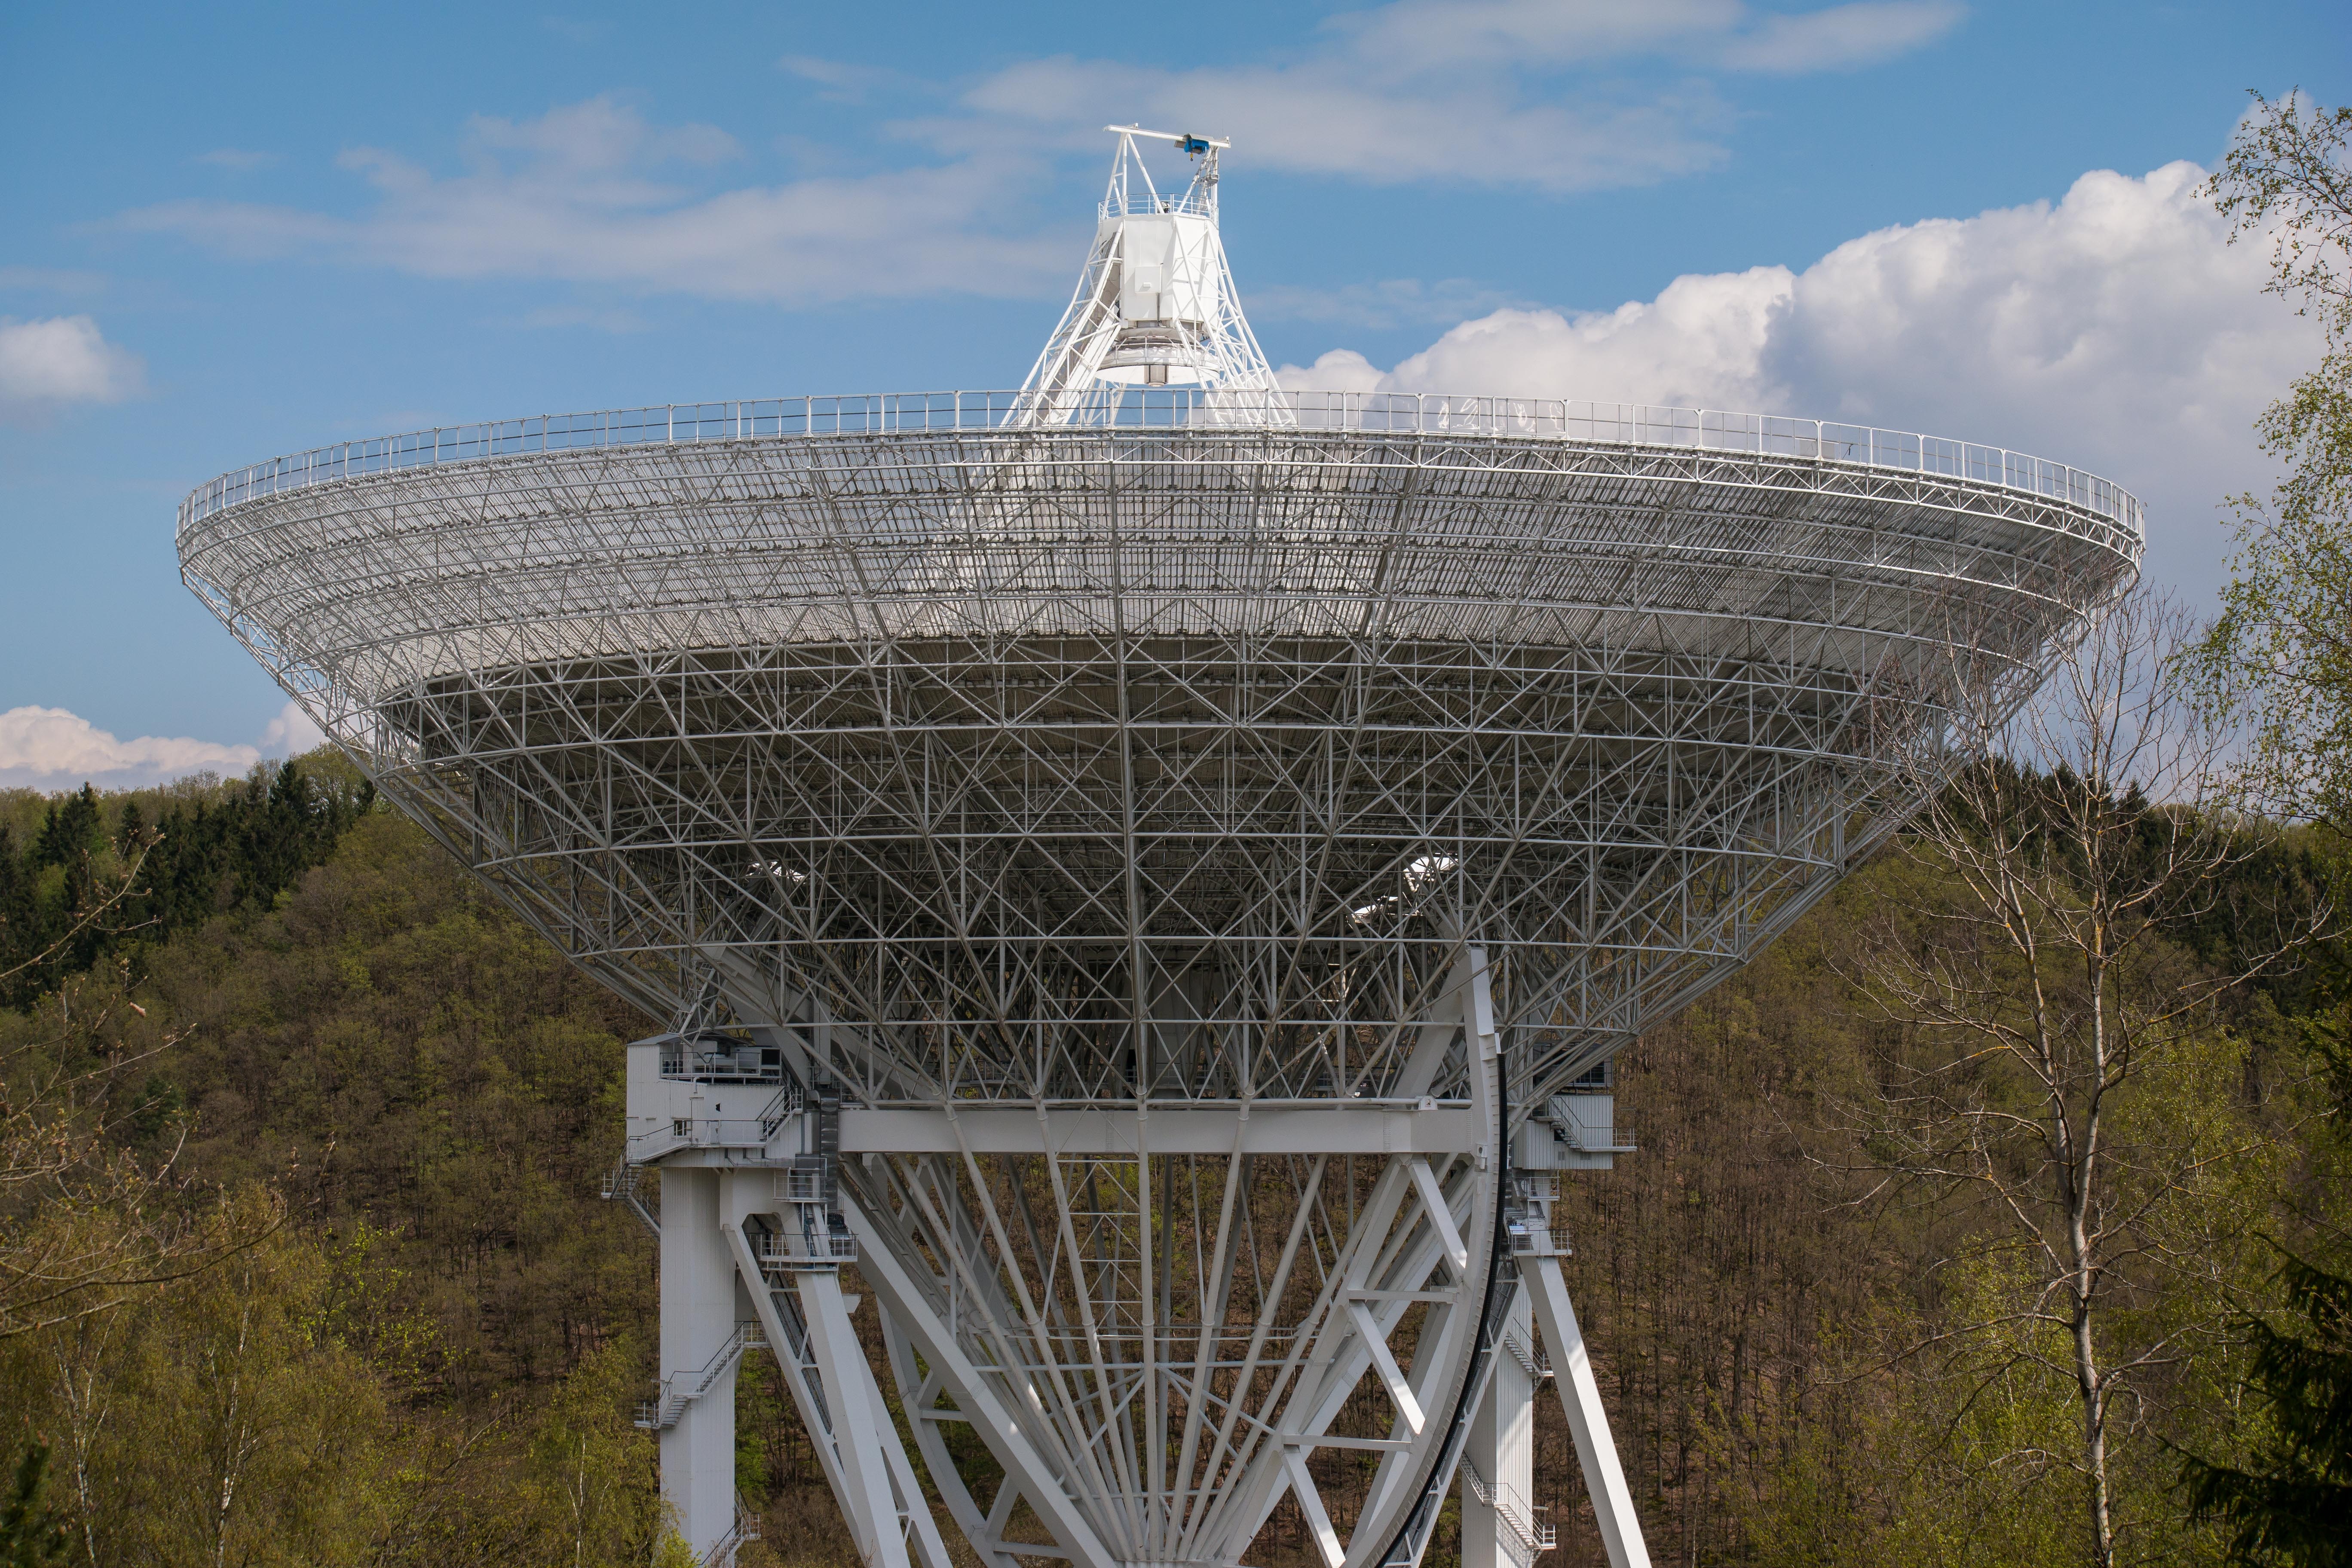
forest, architecture, structure, sky, technology, antenna, telescope, tower, space, landmark, stadium, research, science, clouds, astronomy, eifel, to listen, received on, radio telescope, parabolic mirrors, effelsberg, bad m nstereifel, max planck institute, large telescope, sport venue, outdoor structure